Warren Cuccurullo

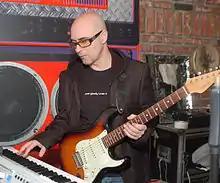
Cuccurullo performing in 2009

Warren Bruce Cuccurullo (born December 8, 1956) is an American musician, songwriter, restaurant owner, and former bodybuilder who first worked with Frank Zappa during the 1970s. He was also a founding member of Missing Persons in the 1980s. In 1989, Cuccurullo joined Duran Duran, becoming a long-term member of the band until 2001. In 2022, he was inducted into the Rock and Roll Hall of Fame as a member of Duran Duran.